Coolangatta Estate

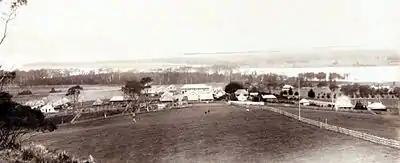
Coolangatta Estate in 1896. The Great Hall is in the centre back.

The Coolangatta Estate at Coolangatta, near Shoalhaven Heads was established in 1822 by Alexander Berry on the South Coast of New South Wales, Australia. Coolangatta Estate is located on the northern bank of the Shoalhaven River, in the foothills of Coolangatta Mountain. The word 'Coolangatta' is from an aboriginal word which means either "splendid view" or "good lookout". The estate today is in a picturesque setting overlooking the ocean and surrounded by vineyards.